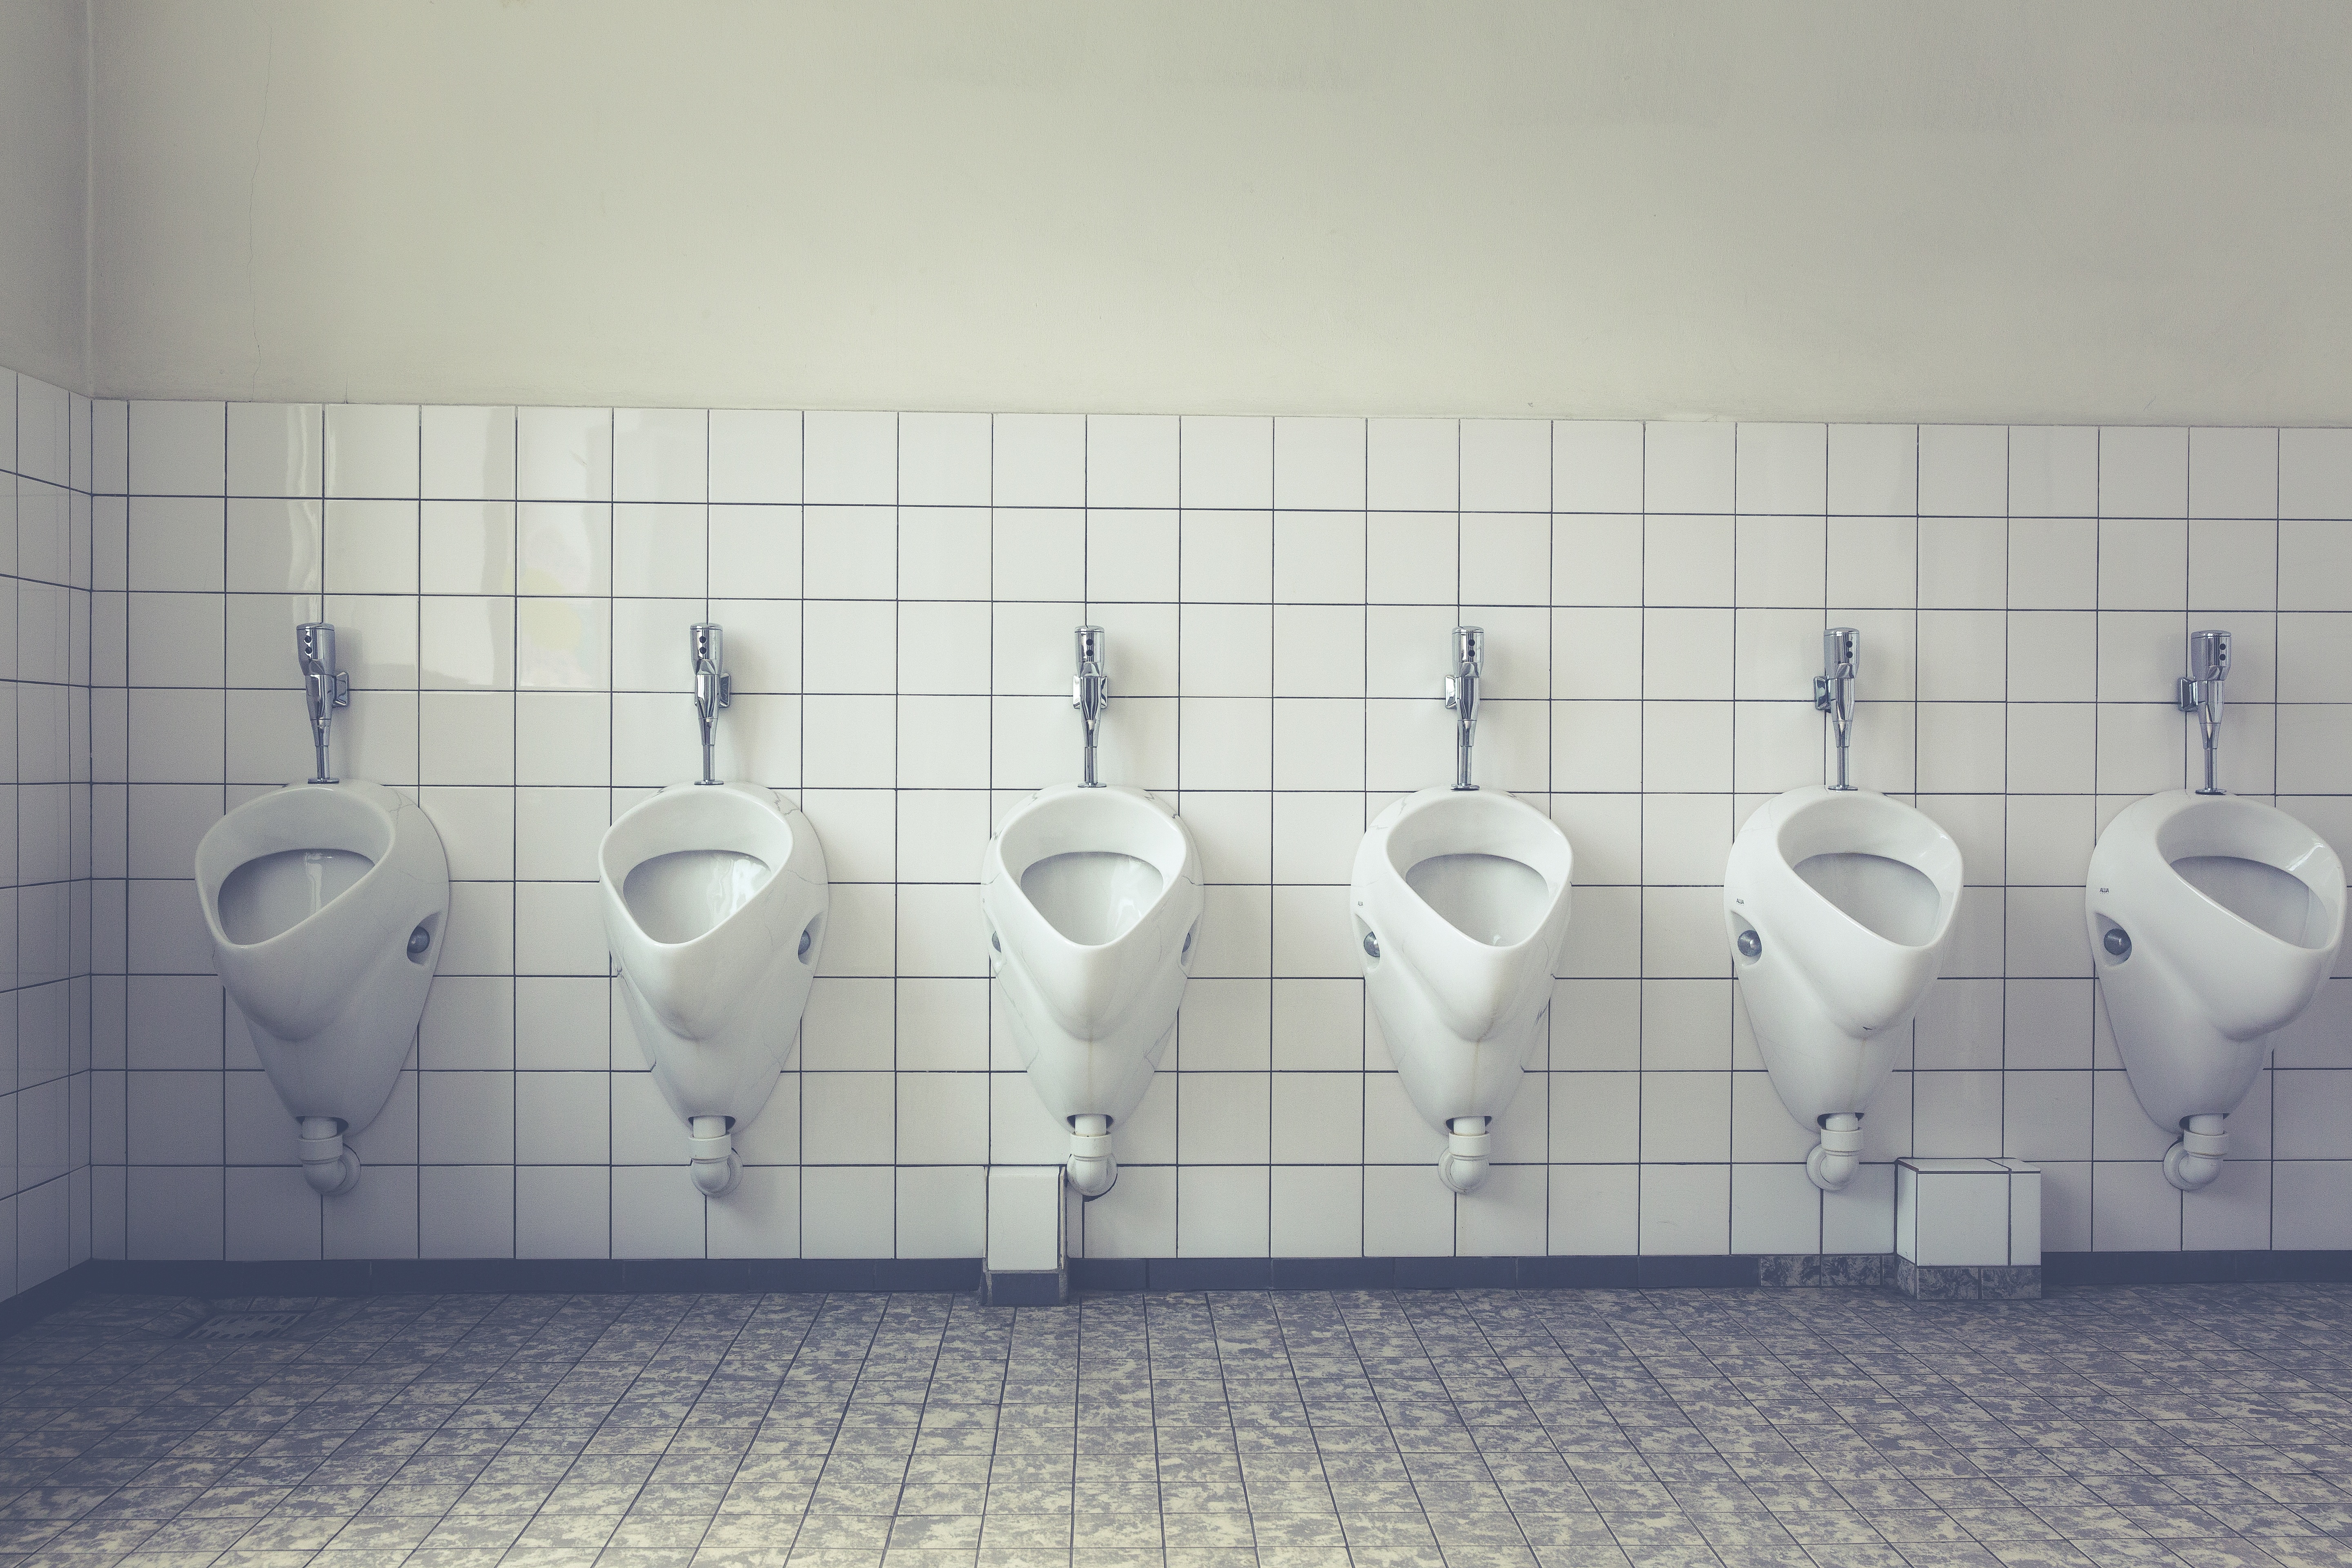
man, white, floor, wall, toilet, tile, furniture, room, interior design, art, drawing, design, wc, public, shape, urinal, flooring, loo, sanitaryblock, old toilet, man toilet, toilet cabin, public toilet, plumbing fixture